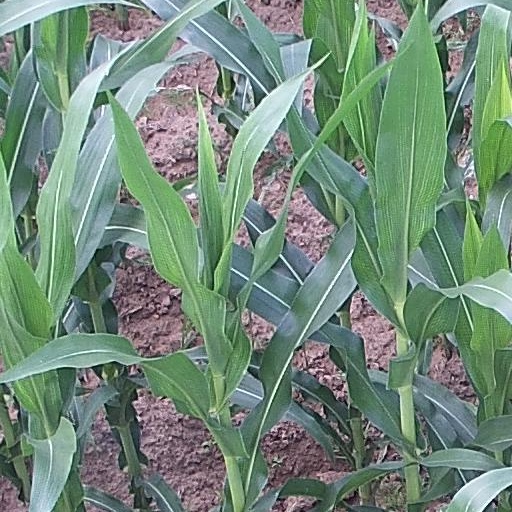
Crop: maize; corn